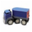
Label: truck